Tay Whale

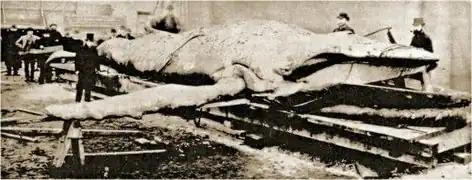
The anatomist John Struthers (at left, in top hat) with the Tay Whale at John Woods's yard, Dundee, 1884, photographed by George Washington Wilson

The Tay Whale, known locally as the Monster, was a humpback whale that swam into the Firth of Tay of eastern Scotland in 1883. It was harpooned in a hunt, but escaped, and was found floating dead off Stonehaven a week later. It was towed into Dundee by a showman, John Woods, and exhibited on a train tour of Scotland and England.